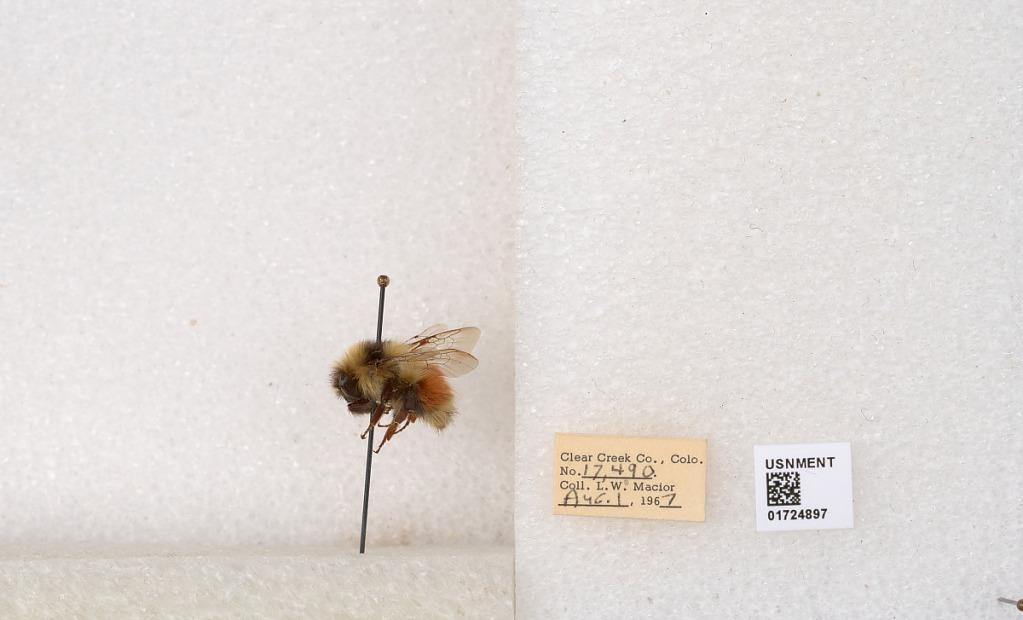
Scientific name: Bombus (Pyrobombus) sylvicola Kirby
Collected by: L. Macior
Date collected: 1967-8-1
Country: United States
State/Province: Colorado
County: Clear Creek
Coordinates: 39.6891, -105.644